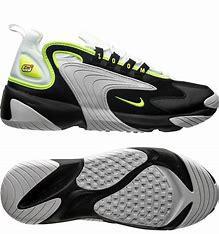
Brand: Nike
Model: Zoom 2K